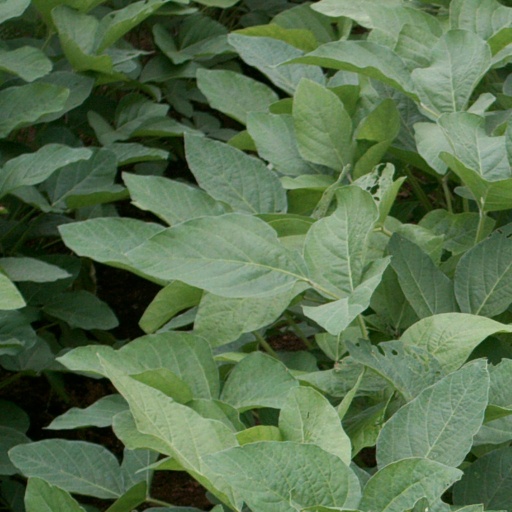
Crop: soybean